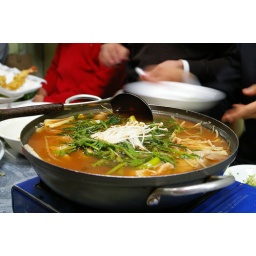
korean style raw fish restaurant in fish market